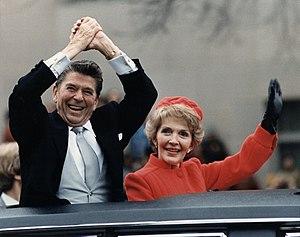
L'élection présidentielle américaine de 1980 a lieu dans un contexte de crise économique mondiale, marquée également par la crise des otages américains en Iran. Le président sortant Jimmy Carter, candidat à un second mandat, est confronté à Ronald Reagan et à plusieurs candidats de petits partis dont le centriste John Anderson. Au terme d'une campagne acharnée où Jimmy Carter décrit Reagan comme un dangereux extrémiste de droite et où ce dernier ridiculise le président sortant, l'ancien gouverneur de Californie est largement élu alors que, simultanément, les républicains remportaient une majorité absolue des sièges au Sénat, pour la première fois en 28 ans, marquant l'avènement de la révolution conservatrice.
Ronald Wilson Reagan /ˈɹɑnəld ˈɹeɪɡən/, né le 6 février 1911 à Tampico et mort le 5 juin 2004 à Los Angeles, est un acteur et homme d'État américain, président des États-Unis du 20 janvier 1981 au 20 janvier 1989.
La tentative d'assassinat de Ronald Reagan se déroule le 30 mars 1981 à l'issue d'une allocution devant l'AFL-CIO à l'hôtel Hilton de Washington. Le quarantième président des États-Unis est visé seulement soixante-neuf jours après le début de sa présidence. Un homme s'extrait de la foule saluée par le président sur lequel il tire les six balles du barillet de son revolver. Quatre d'entre elles font des victimes : le porte-parole de la Maison-Blanche James Brady, le policier Thomas Delahanty, le garde du corps Tim McCarthy et le président, touché par la dernière. Si personne n'est tué le jour de l'attentat, James Brady meurt des suites de ses blessures 33 ans plus tard, en 2014.
Le premier discours d’investiture de Ronald Reagan en tant que président des États-Unis d’Amérique est le discours d’investiture que prononce Ronald Reagan en tant que président des États-Unis lors de l'Inauguration Day, le 20 janvier 1981. Cette intervention qui se concentre sur l’aspect économique de la crise américaine exprime sa volonté de maîtriser l’action du gouvernement fédéral avant de souligner la capacité des Américains à croire en eux-mêmes.